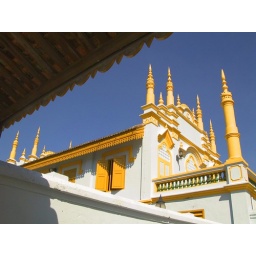
The Jugra palace. I was really captivated by the yellow minarets against the blue sky.